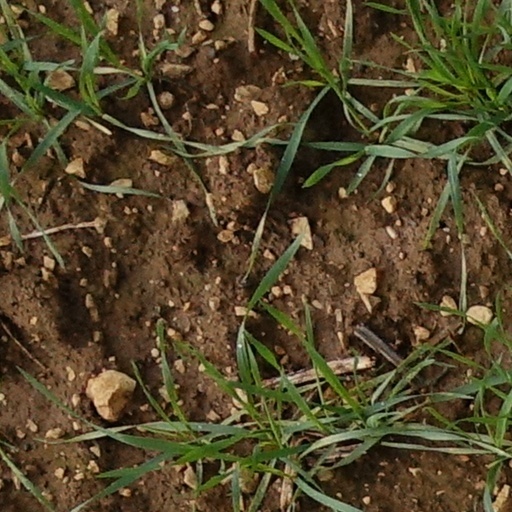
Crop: wheat